Vayakhel

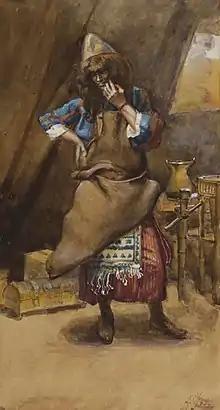
Bezalel (watercolor circa 1896–1902 by James Tissot)

Rabbi Isaac Nappaha deduced from Exodus 35:30 that we must not appoint a leader over a community without first consulting the community. In Exodus 35:30, Moses said to the Israelites: "See, the Lord has called by name Bezalel, the son of Uri." Rabbi Isaac read Exodus 35:30 to indicate that God asked Moses whether Moses considered Bezalel suitable. Moses replied that if God thought Bezalel suitable, then surely Moses would have to, as well. God told Moses nonetheless to go and consult the Israelites. Moses asked the Israelites whether they considered Bezalel suitable. And they replied that if God and Moses considered him suitable, surely they had to, as well.